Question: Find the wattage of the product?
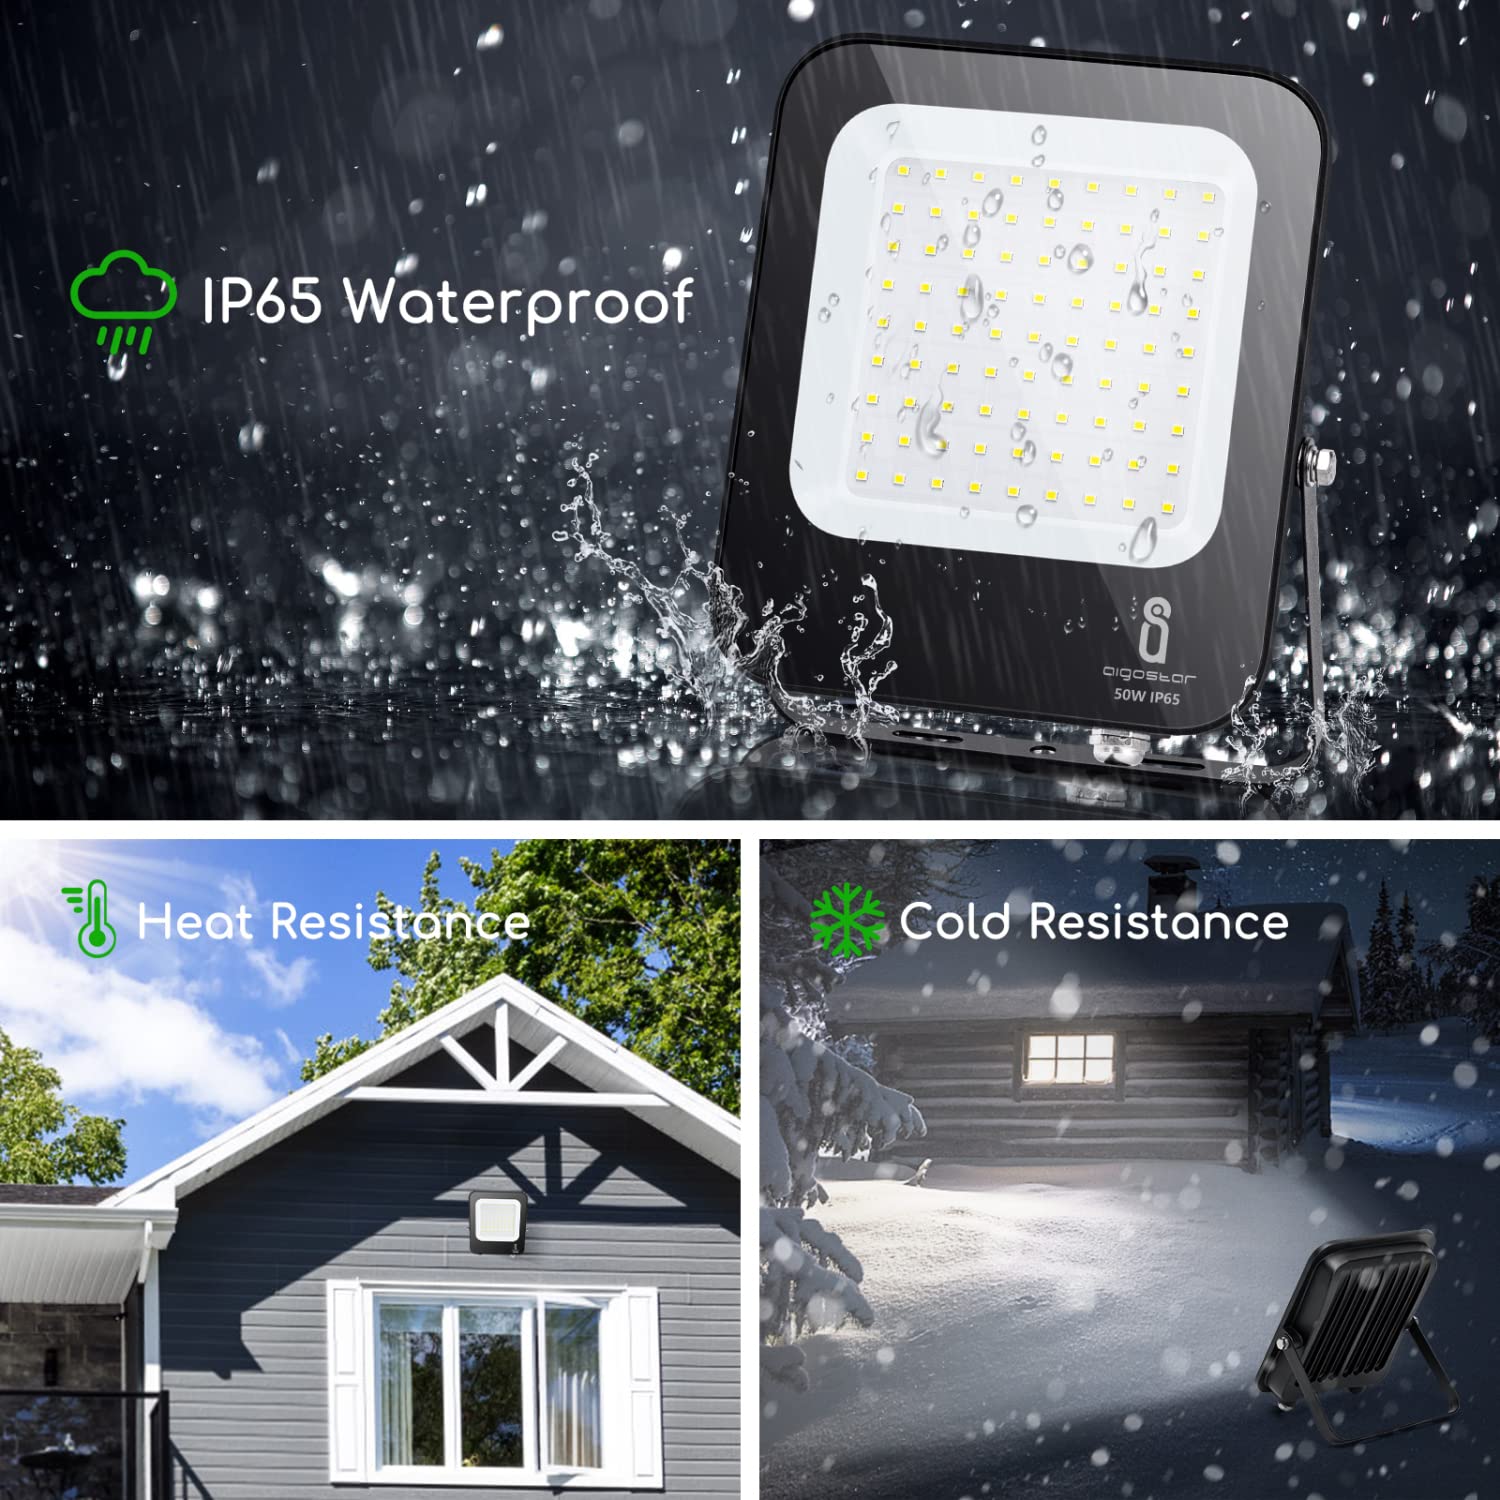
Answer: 50.0 watt